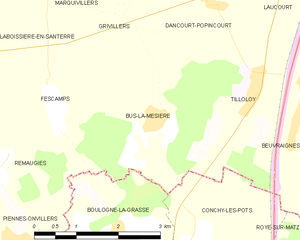
Carte des communes françaises Bus-la-Mésière